Jillian: Namamasko Po

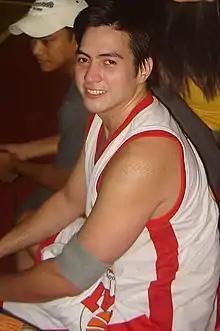
An image of Wendell Ramos.

According to AGB Nielsen Philippines' Mega Manila People/Individual television ratings, the pilot episode of "Jillian: " earned a 10.7% rating. The final episode scored an 11.8% rating.